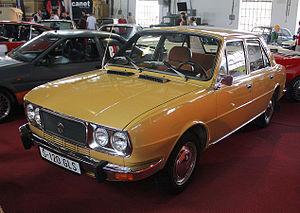
La Škoda type 742 est un modèle d’automobile produit par le constructeur tchécoslovaque AZNP entre 1976 et 1990. Elle était vendue sous les appellations Škoda 105, Škoda 120, et Škoda 130. Le type 742 a été la dernière voiture à moteur arrière proposée par Škoda.